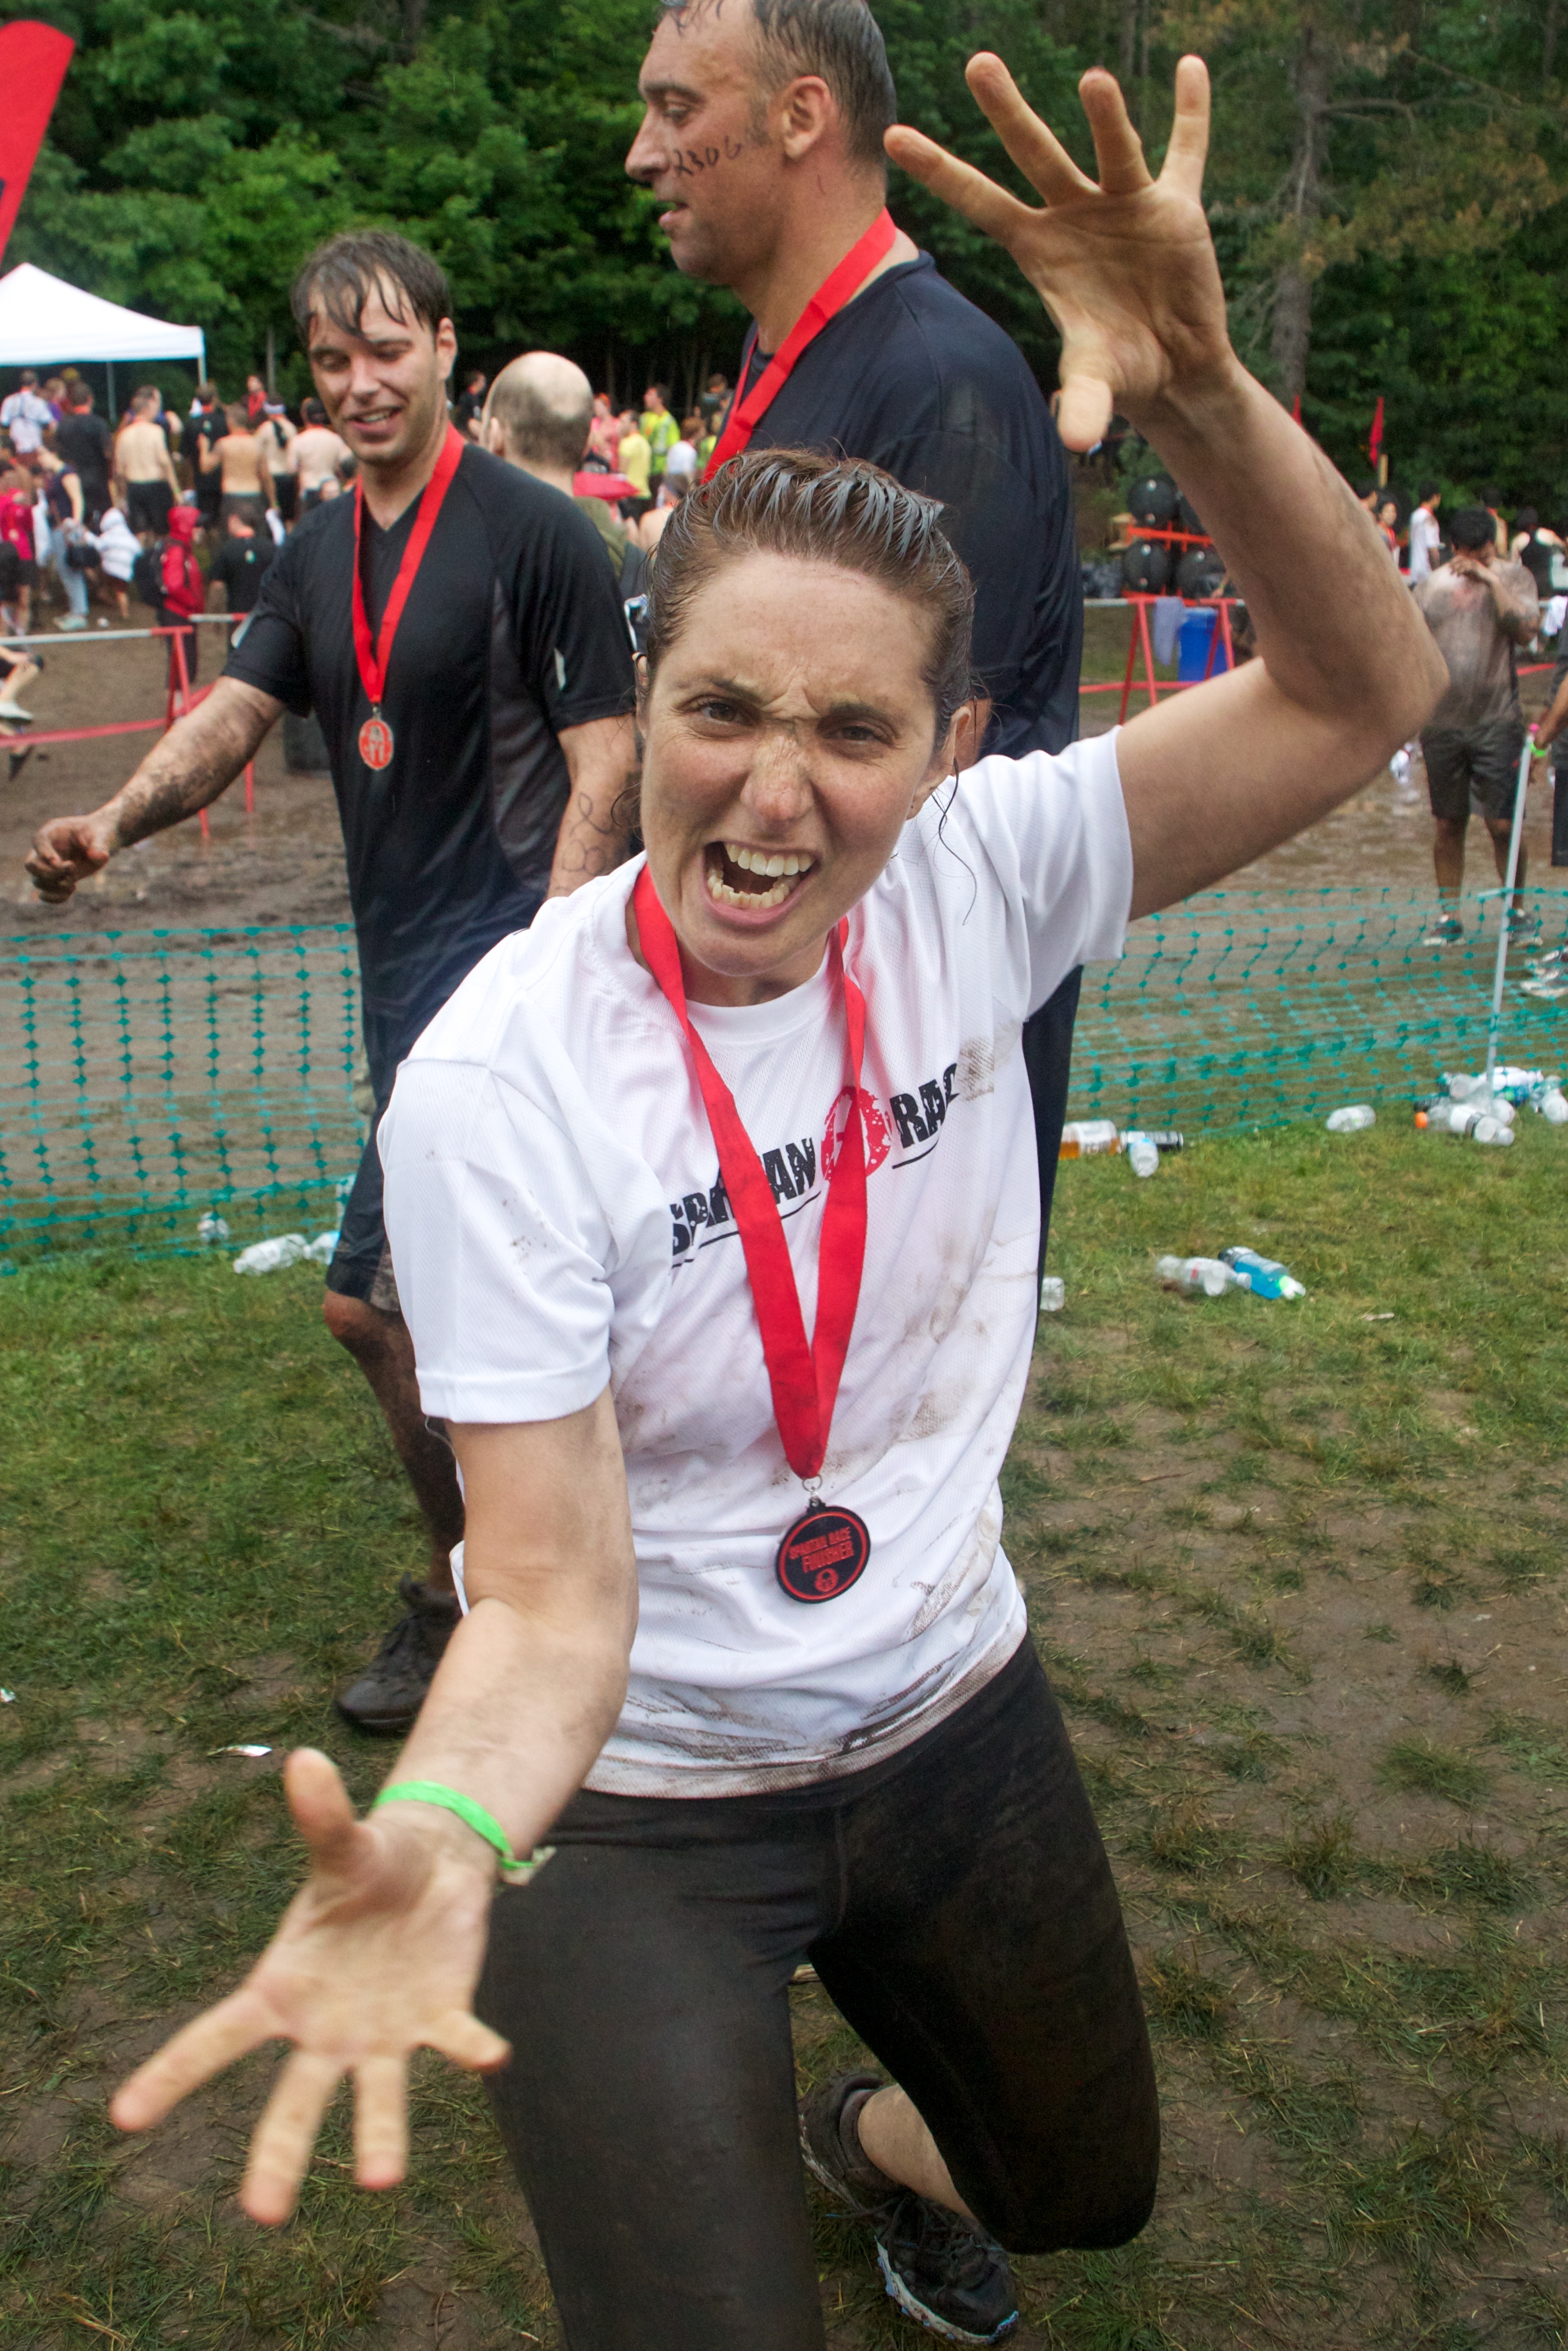
person, running, race, sports, endurance, spartanrace, athletics, triathlon, physical exercise, human action, endurance sports